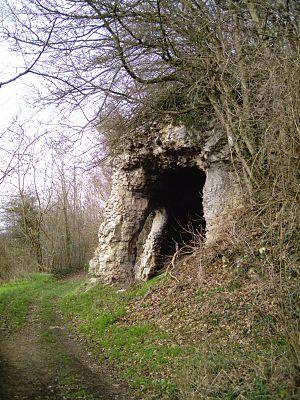
Cet article recense les monuments historiques du département de Meurthe-et-Moselle, en France.
Cette page concerne les événements qui se sont produits durant l'année 1864 en Lorraine.
Cet article recense les monuments historiques français classés en 1910.